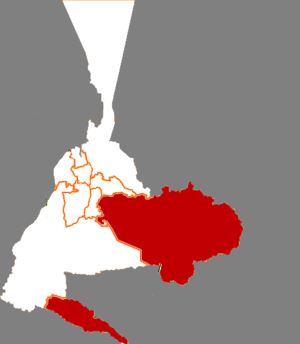
Le district de Dabancheng est une subdivision administrative de la région autonome du Xinjiang en Chine. Il est placé sous la juridiction de la ville-préfecture d'Ürümqi.